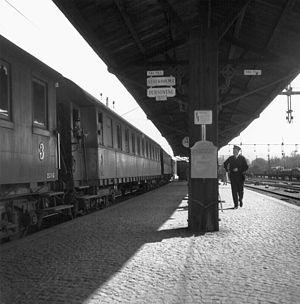
La Gare centrale de Nyköping est une gare ferroviaire suédoise à Nyköping.
Nyköping est une ville de Suède, chef-lieu de la commune de Nyköping dans le comté de Södermanland.